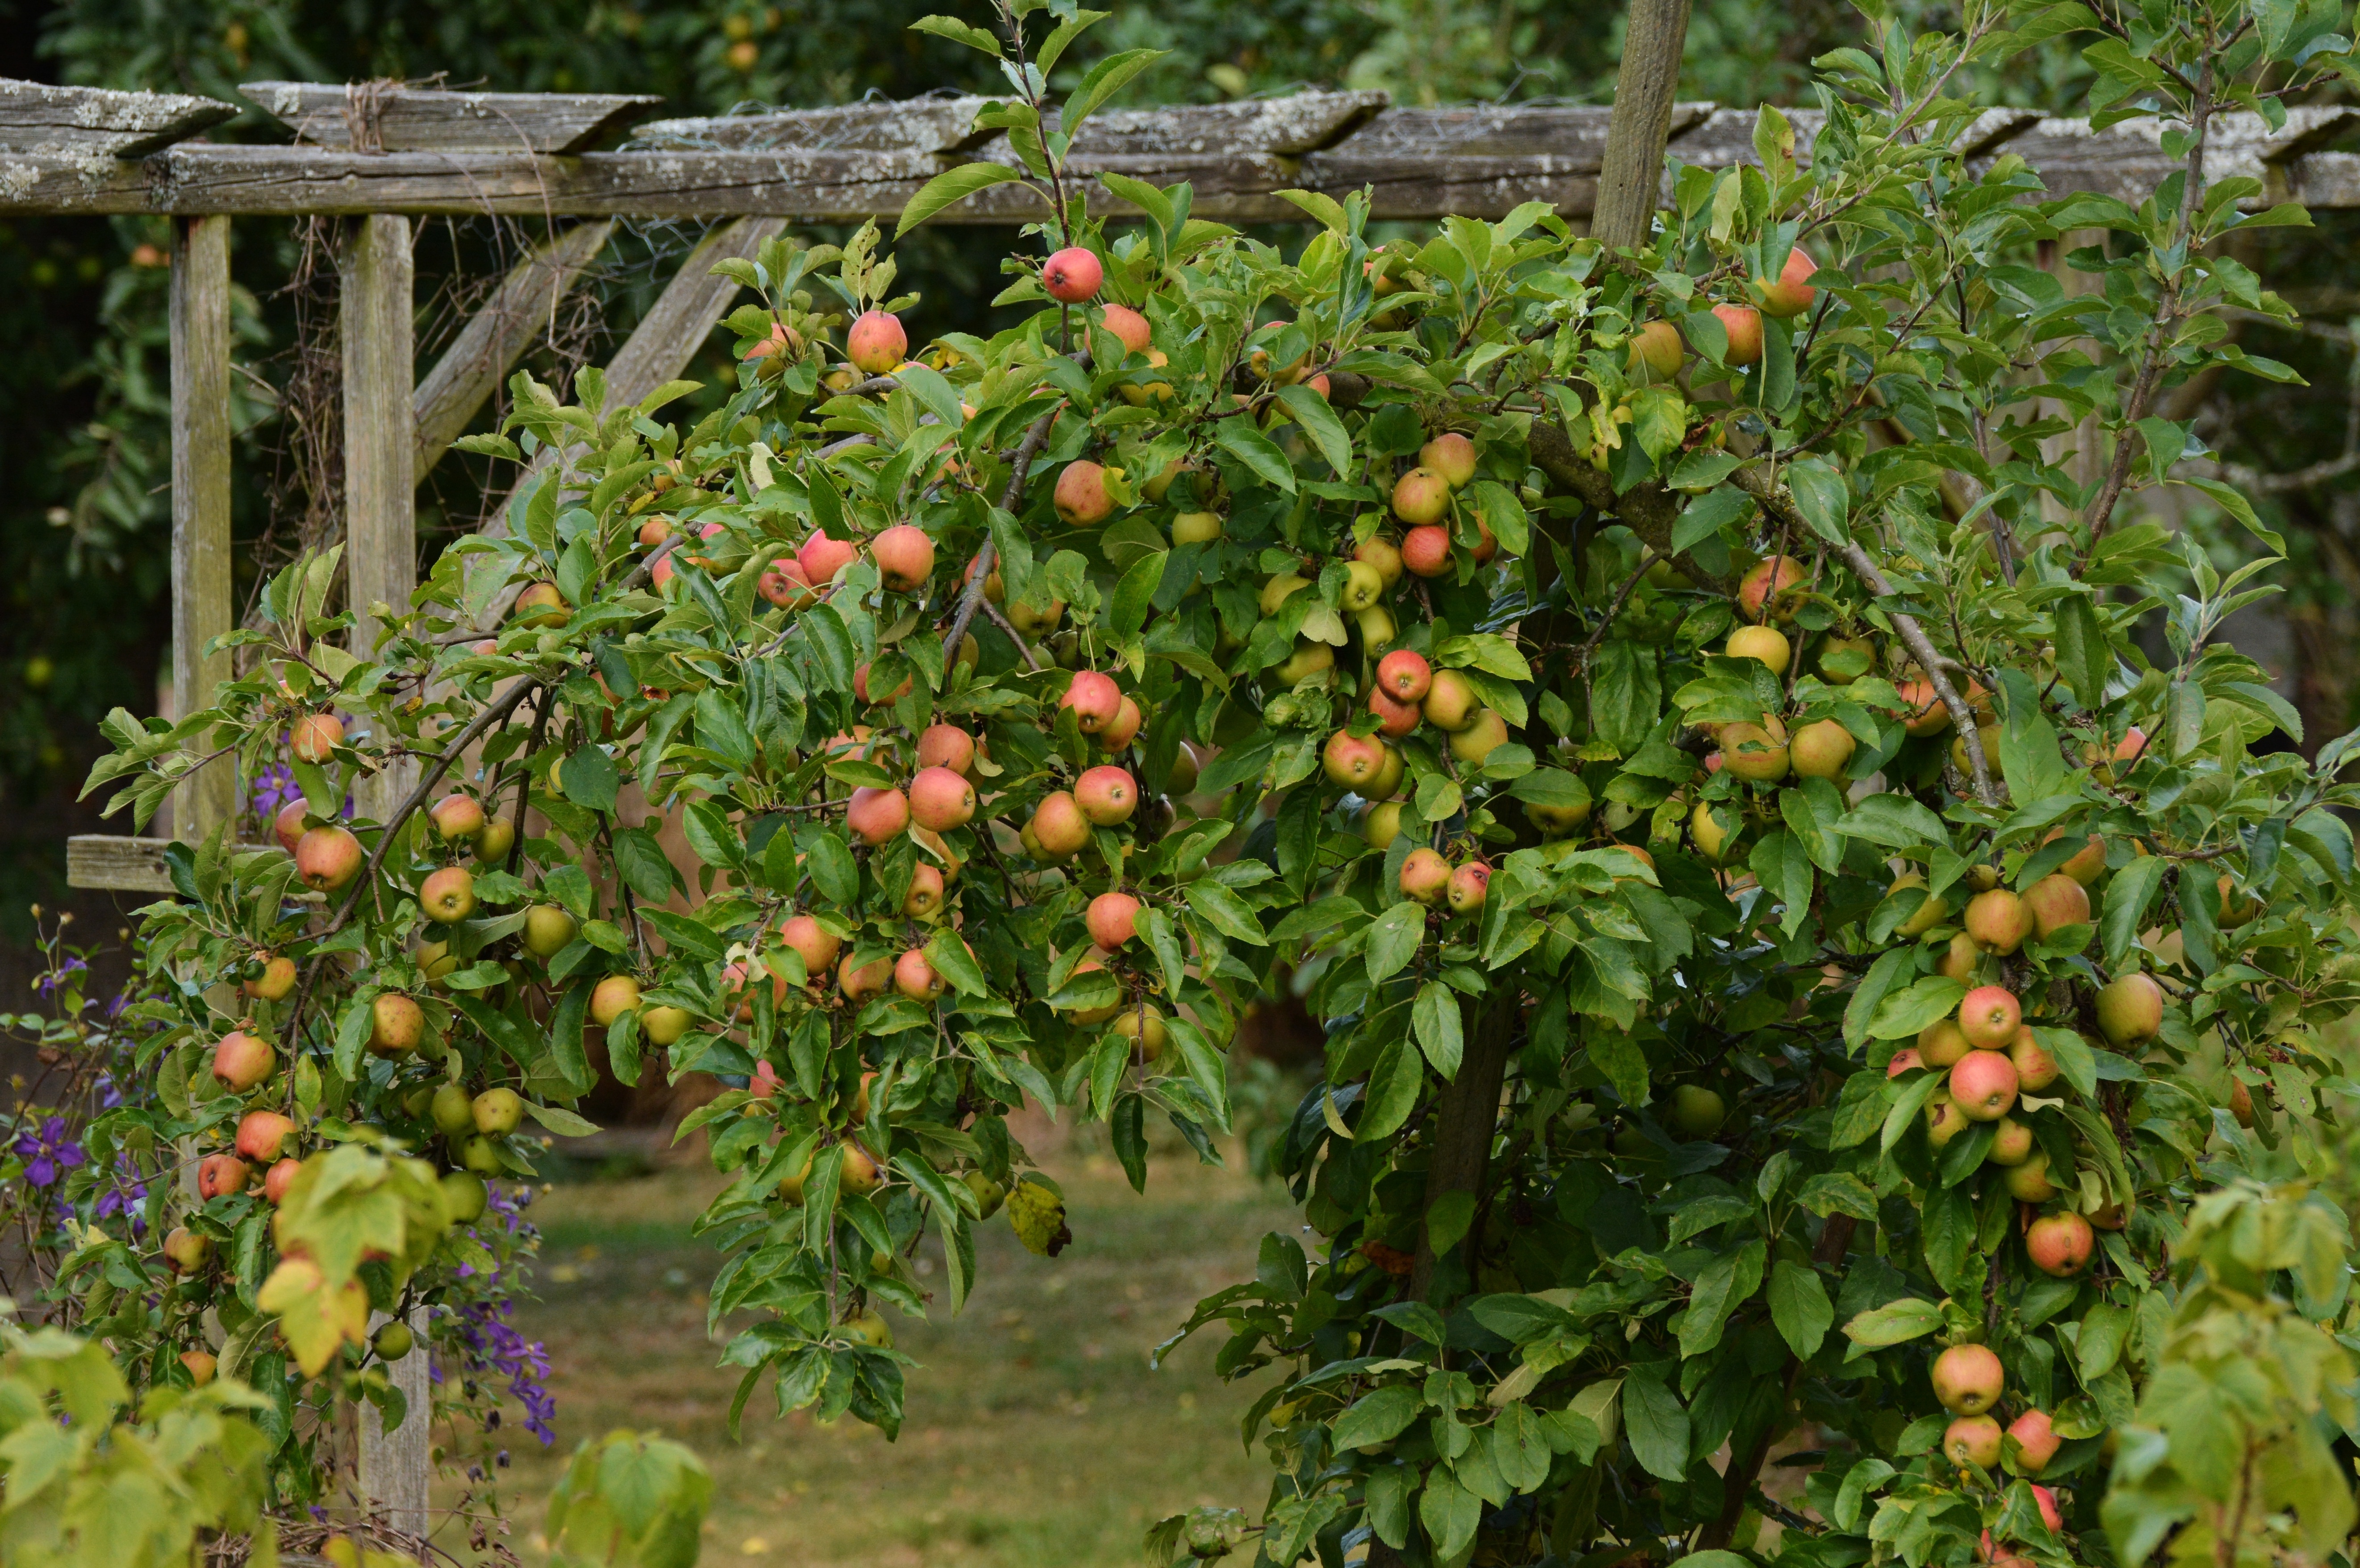
apple, plant, fruit, flower, ripe, food, harvest, produce, evergreen, garden, shrub, fruit tree, fruits, apple tree, cottage garden, flowering plant, rose family, acerola, malpighia, land plant